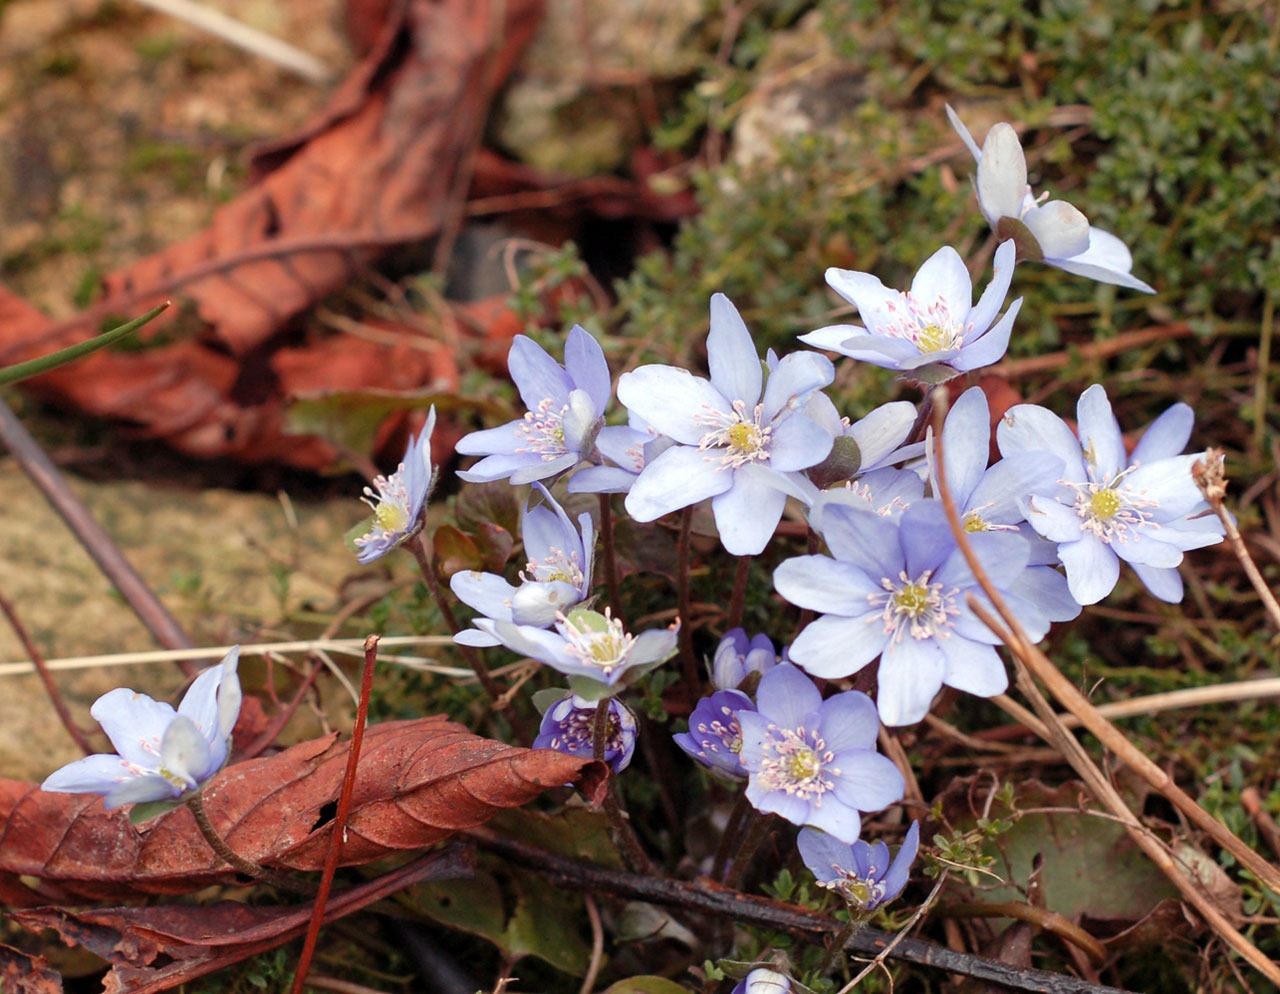
nature, blossom, plant, leaf, flower, petal, floral, spring, produce, botany, blue, garden, flora, plants, wildflower, flowers, early, macro photography, flowering plant, land plant